Brian d foy

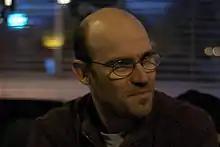
brian d foy in 2008

is the former publisher and editor of "The Perl Review", a magazine devoted to Perl and co-author of several books on Perl including "Learning Perl", "Intermediate Perl" and "Mastering Perl". He is also the founder of Perl Mongers, the founder of the White Camel Awards, a frequent speaker at conferences including The Perl Conference and YAPC (Yet Another Perl Conference). He is the author of multiple Perl modules on CPAN and maintains the "perlfaq" portions of the core Perl documentation. He was a partner at Stonehenge Consulting Services from 1998 to 2009.